Cigar

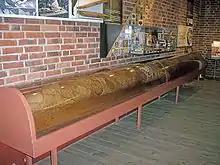
World's largest cigar at the Tobacco and Matchstick Museum in Skansen, Stockholm, Sweden

The fermentation and aging process adds to this variety, as does the particular part of the tobacco plant harvested, with bottom leaves (Spanish: ) having a mild flavor and burning easily, middle leaves (Spanish: ) having a somewhat stronger flavor, with potent and spicy ligero leaves taken from the sun-drenched top of the plant. When used, ligero is always folded into the middle of the filler bunch due to its slow-burning characteristics.